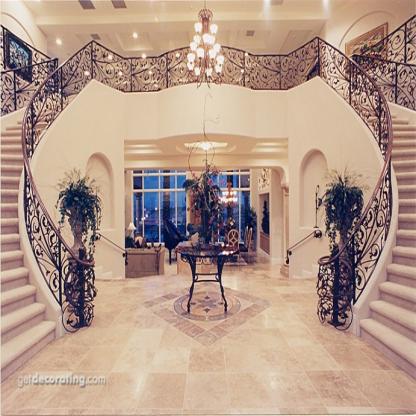
Scene: Indoor